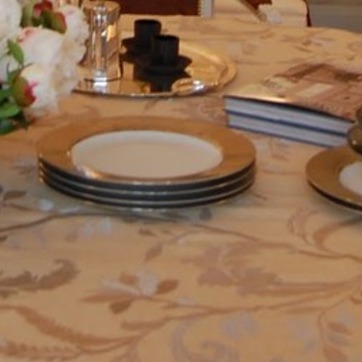
Material: ceramic